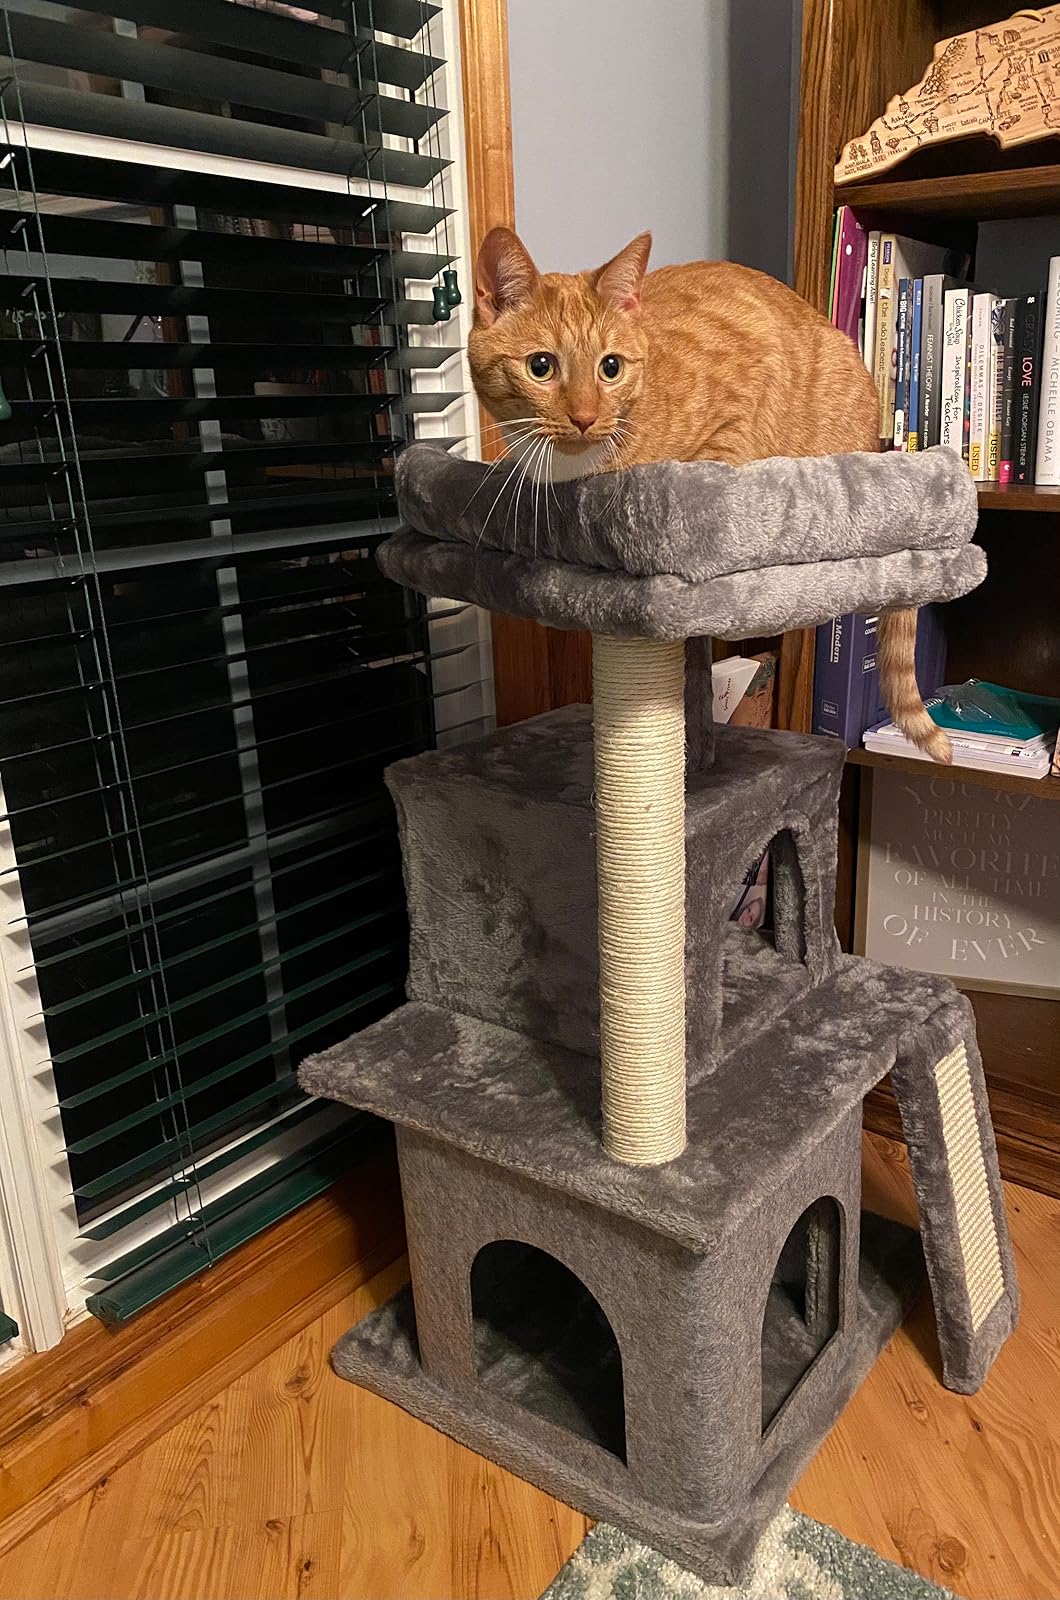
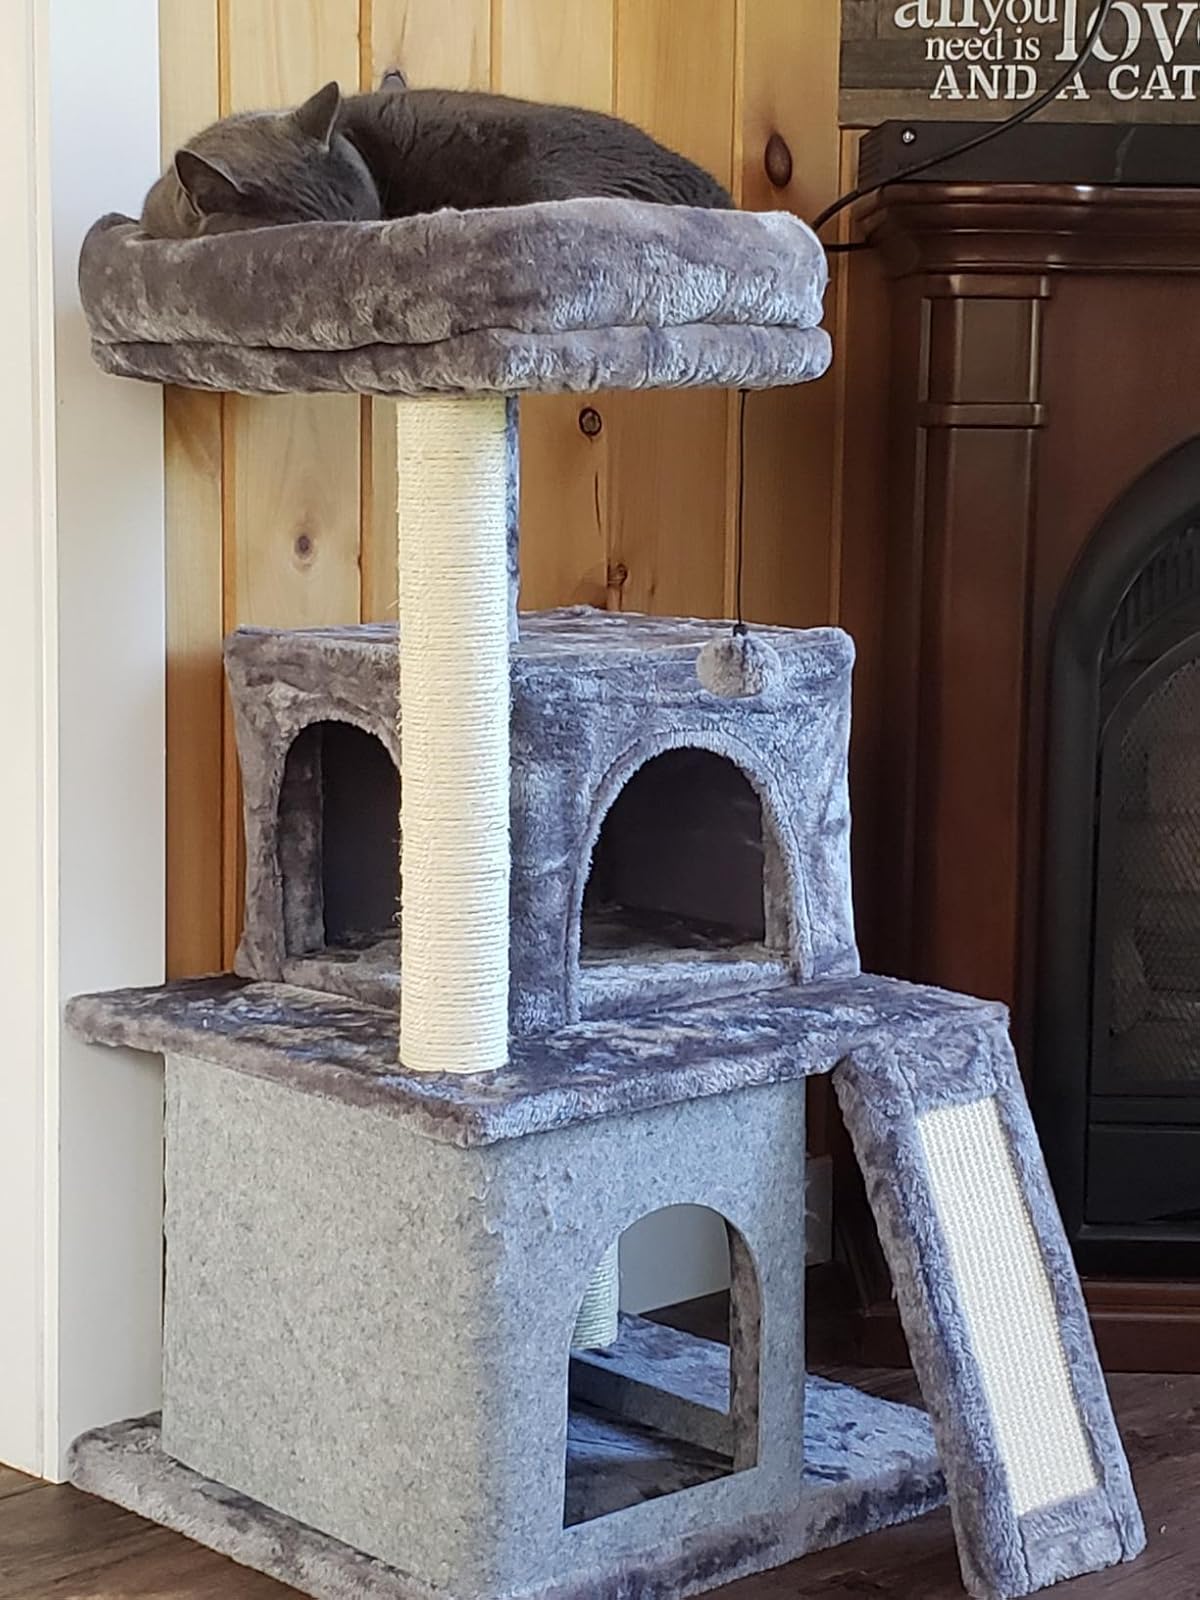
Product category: items_cat tree
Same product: yes